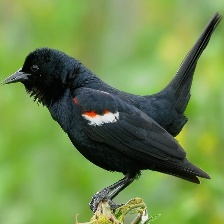
Species: TRICOLORED BLACKBIRD
Scientific name: AGELAIUS TRICOLOR